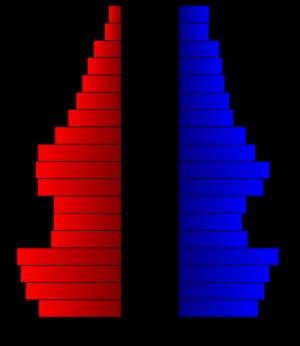
Le comté de Wharton, en anglais : Wharton County, est un comté situé dans le sud-est de l'État du Texas aux États-Unis. Fondé le 3 avril 1846, le siège de comté est la ville de Wharton. Selon le recensement des États-Unis de 2010, sa population est de 41 280 habitants, estimée, en 2017, à 41 968 habitants. Le comté a une superficie de 2 834,3 km², dont 2 831,1 km² en surfaces terrestres. Il est baptisé en référence à deux frères ayant participé à la révolution texane.